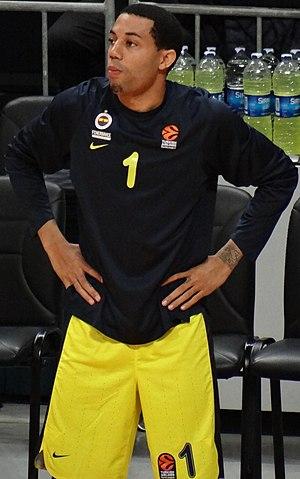
Erick O'Brien Green, né le 9 mai 1991, est un joueur américain de basket-ball. Il évolue au poste de meneur.